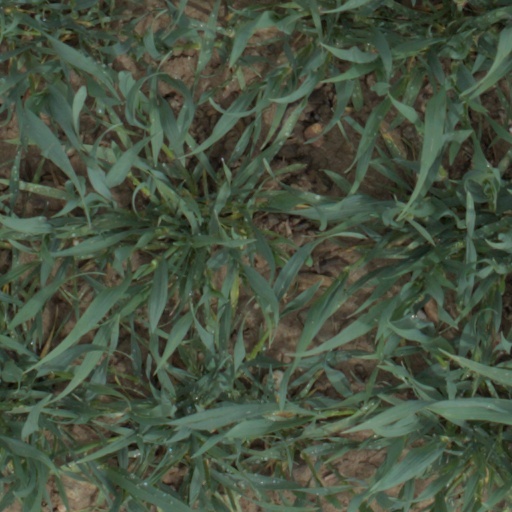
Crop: wheat